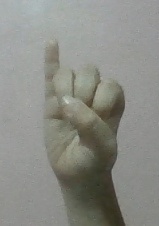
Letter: meem